Second German Antarctic Expedition

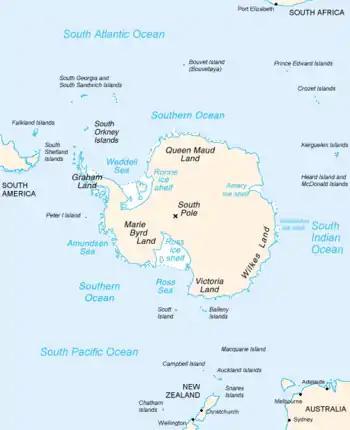
The full physical geography of Antarctica was still unknown in 1911.

The Second German Antarctic Expedition of 1911–1913 was led by Wilhelm Filchner in the exploration ship . Its principal objective was to determine whether the Antarctic continent comprised a single landmass rather than separated elements, and in particular whether the Weddell Sea and Ross Sea were connected by a strait. In addition, an extensive programme of scientific research was undertaken. The expedition failed to establish a land base, and the ship became beset in the Weddell Sea ice, drifting north for eight months before reaching open water. The expedition was marred by considerable disagreement and animosity among its participants, and broke up in disarray.